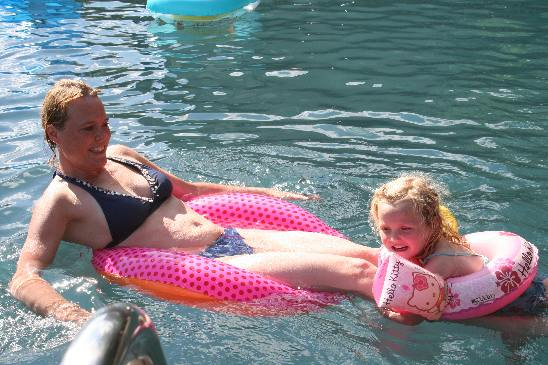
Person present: Yes